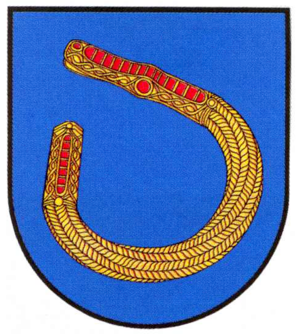
Isenbüttel
Coat of arms of Isenbüttel
Isenbüttel er en kommune i Landkreis Gifhorn i den tyske delstat Niedersachsen. Den ligger midt i amtet Isenbüttel, omkring 6 km sydøst for Gifhorn, og 20 km nord for Braunschweig.